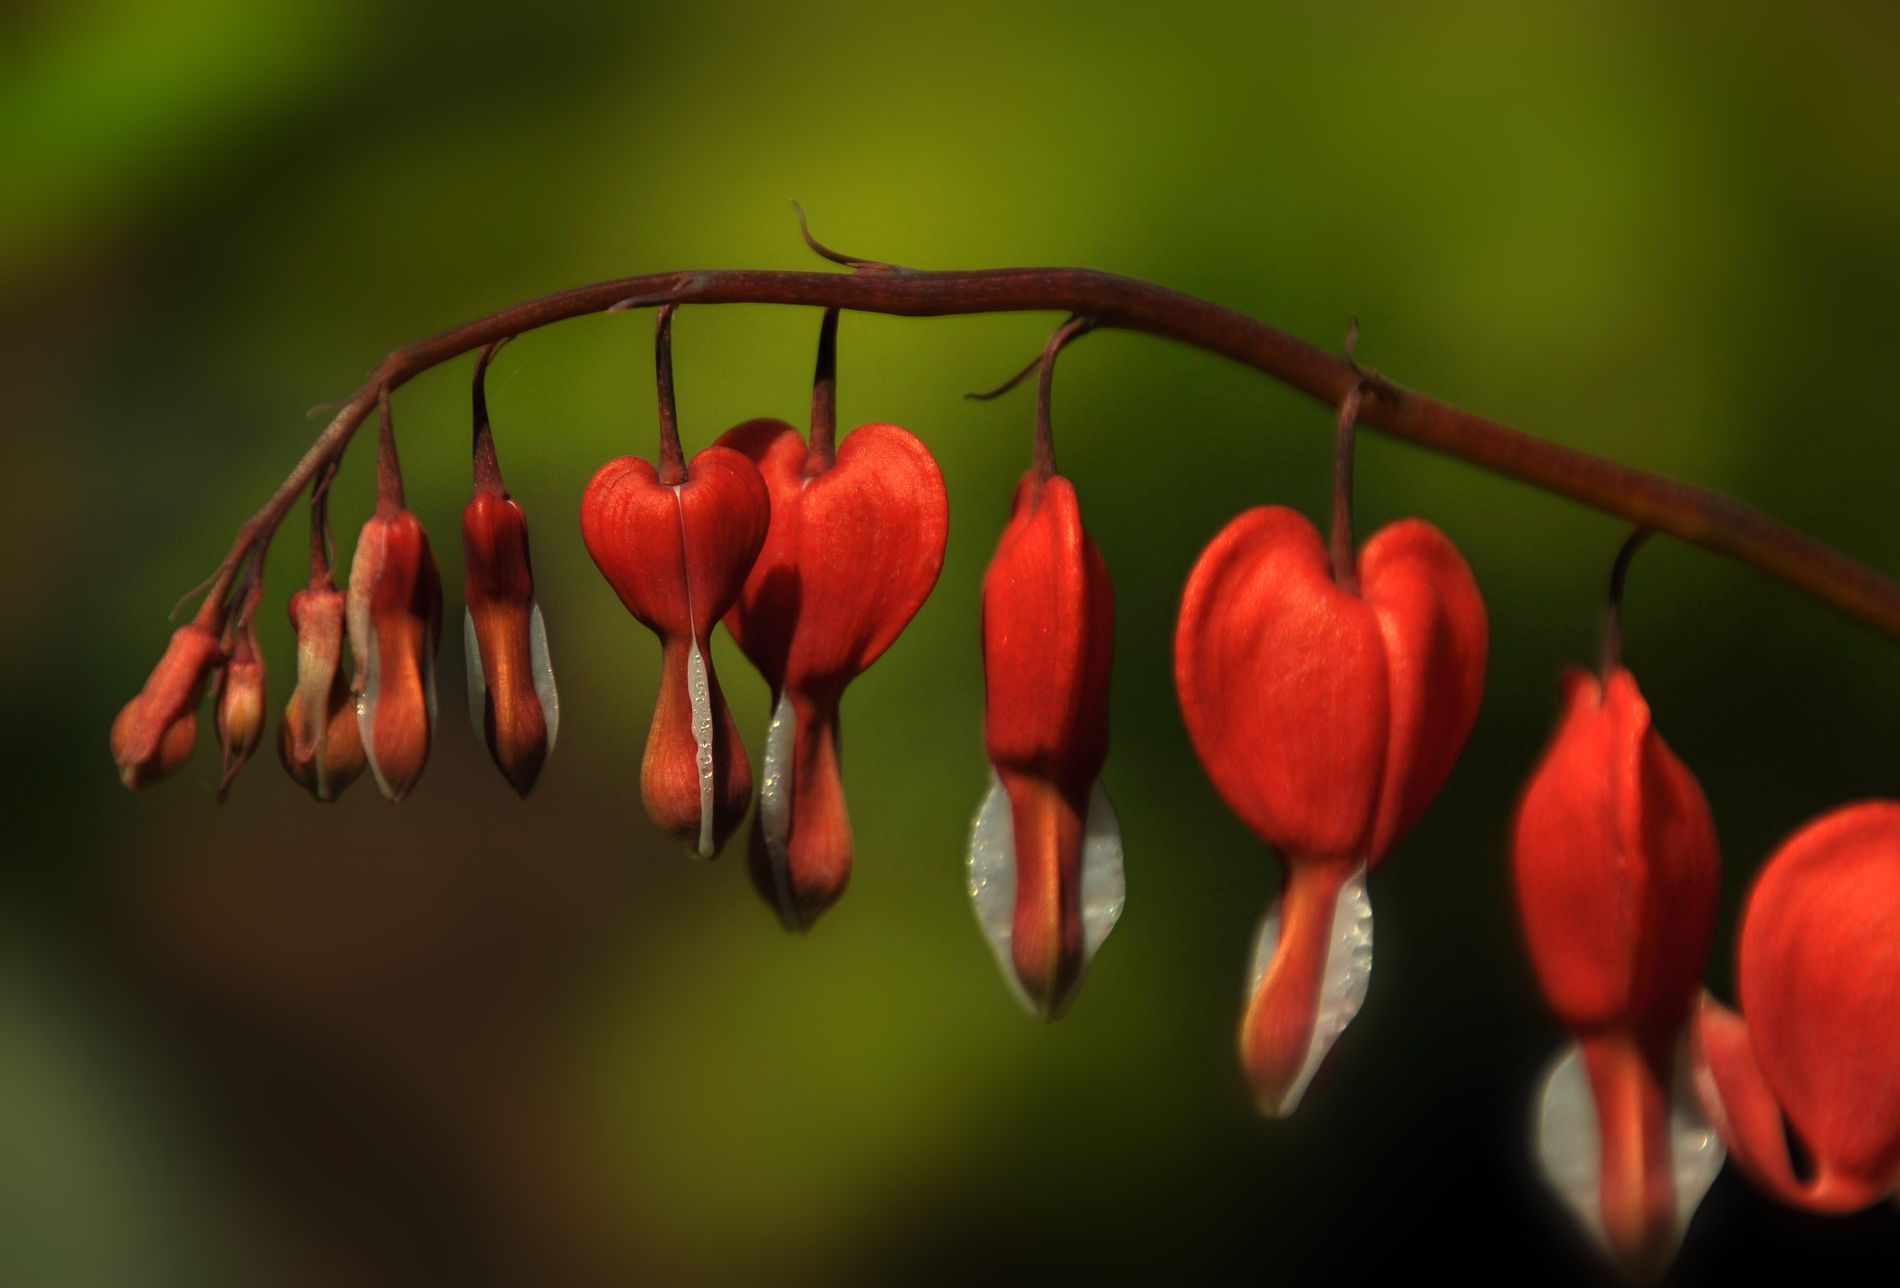
Lamprocapnos.
The picture showcases the Lamprocapnos, commonly known as the 'bleeding heart flower,' against a blurred background that highlights its stunning color and unique shape, earning it the nickname 'the flower of love.
A close-up landscape shot taken in daylight, capturing a stem of bleeding heart flowers, known for their stunning heart-shaped petals that symbolize love and warmth.
Labels: Flower, Petal, Plant, Leaf, Food, Fruit, Pear, Produce, Acanthaceae, Love Heart Symbol, Symbol, Bud, Sprout, Geranium, Nature, Stem, Bleeding heart flowers
Camera: NIKON CORPORATION NIKON D90
Aperture: F6.3
Exposure: 1/1250 sec
Focal length: 300.0 mm